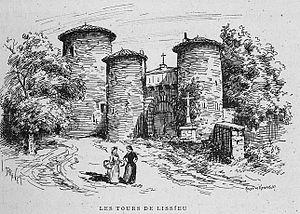
Aux environs de Lyon / Monsieur Josse
Jean-Baptiste Drevet, dit Joannès Drevet, né le 25 mai 1854 à Lyon où il est mort le 12 juin 1940 est un artiste peintre et graveur français.
Lissieu est une commune française située dans la métropole de Lyon, en région Auvergne-Rhône-Alpes.